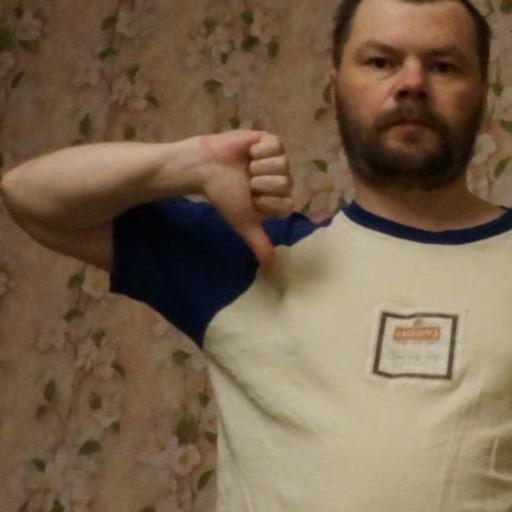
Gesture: dislike